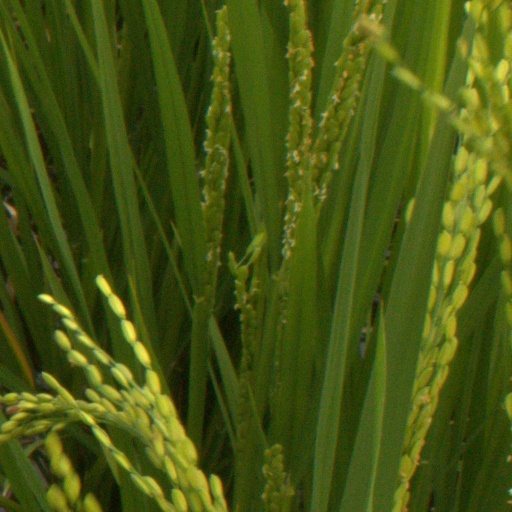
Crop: rice